Men's health

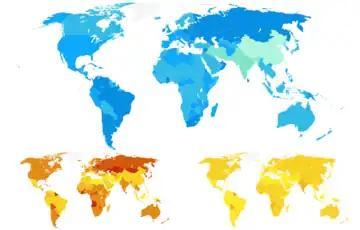

Suicide has a high incidence rate in men but often lacks public awareness. Suicide is the 13th leading cause of death globally, and in most parts of the world, men are significantly more likely to die by suicide than women, although women are significantly more likely to attempt suicide. This is known as the "gender paradox of suicidal behavior". Worldwide, the ratio of suicide deaths was 1.8:1 men per woman in 2016 according to the World Health Organization. This gender disparity varies greatly between countries. For example, in the United Kingdom and Australia, this men/women ratio is approximately 3:1, and in the United States, Russia, and Argentina approximately 4:1. In South Africa, the suicide rate amongst men is five times greater than women. In East Asian countries however, the gender gap in suicide rates are relatively smaller, with men to women ratios ranging from 1:1 to 2:1. Multiple factors exist to explain this gender gap in suicide rates, such as men more frequently completing high mortality actions such as hanging, carbon-monoxide poisoning, and the use of lethal weapons. Additional factors that contribute to the disparity in suicide rates between men and women include the pressures of traditional gender roles for men in society and the socialization of men in society.